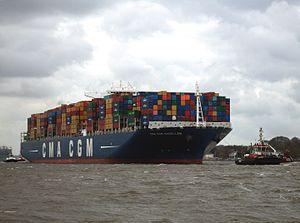
Porte-conteneurs CMA CGM Magellan avec destination Port de Hambourg dans le vent au nord-ouest orageux avec l'aide de trois remorqueurs